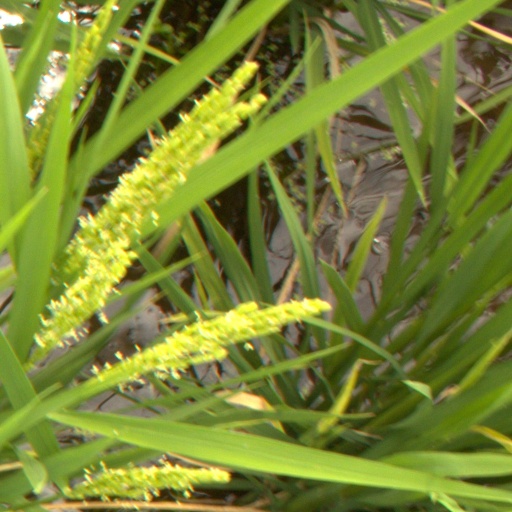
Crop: rice